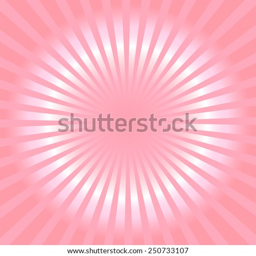
white - pink rays on a pink background vector